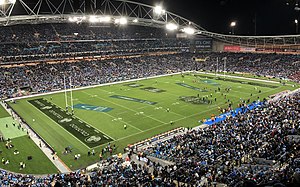
Sydney / Kultur / Sport og udendørsaktiviteter
Udsigt til ANZ Stadium under State of Origin Game II 2018.
"Sydney er Australiens største by og hovedstad i delstaten New South Wales. Den ligger på Australiens østkyst, omgiver Port Jackson, verdens største naturlige havn, og breder sig ud mod Blue Mountains i vest. Beboerne i Sydney kaldes for ""Sydneysiders"". Sydney er landets andet officielle sæde og residens for Australiens generalguvernør, Australiens premierminister og Australiens kabinet.